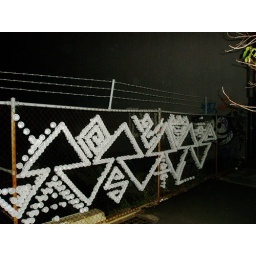
white plastic cups in a wire fence